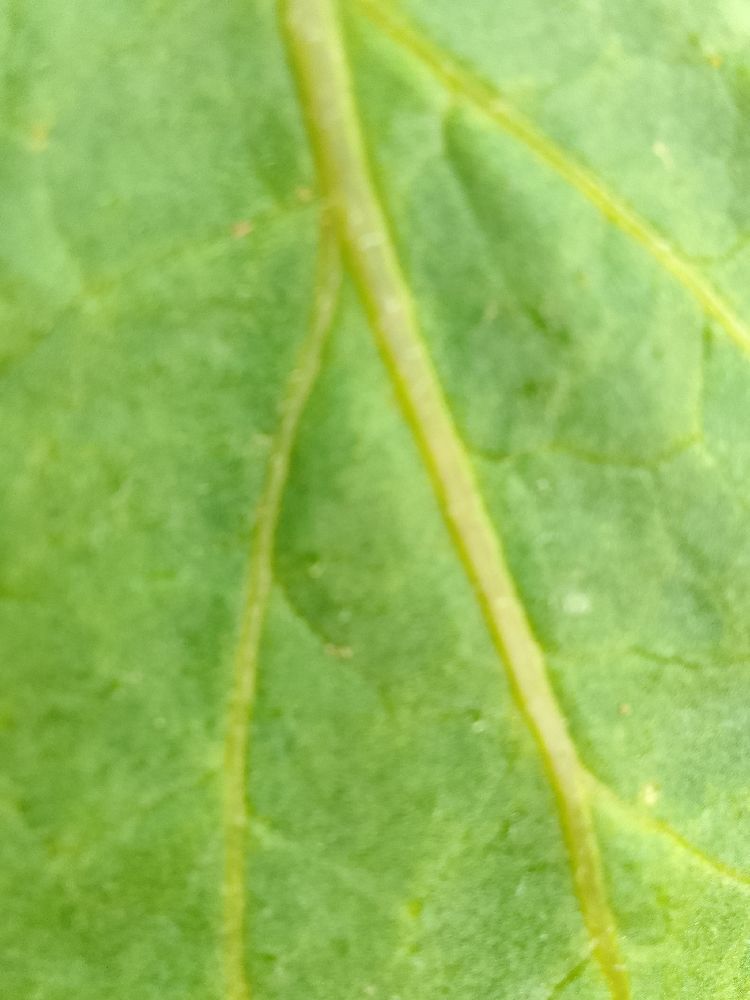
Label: Healthy